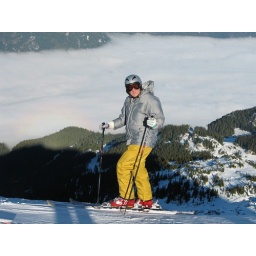
The inversion holds the cloud in the valley. Whistler was overcast all day whereas the mountain was in sunshine and blue skies!